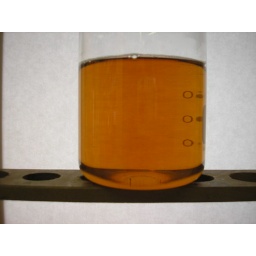
Tea at 60CPure water backlit by daylight through white paper to diffuse it